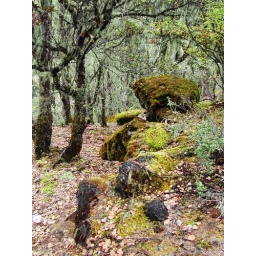
light green plants here are special ones only appear over 4000 meters high.